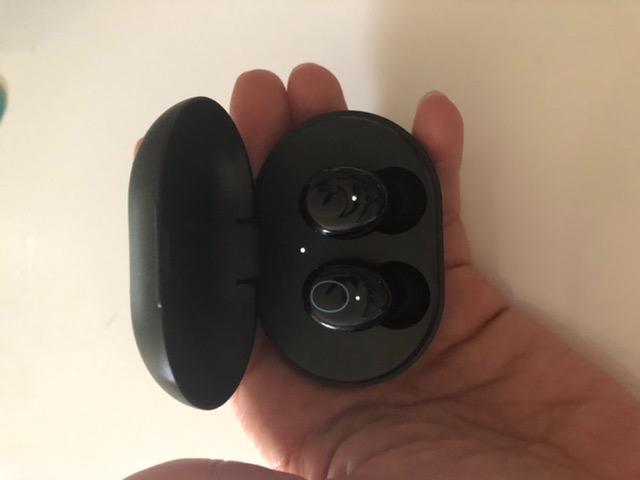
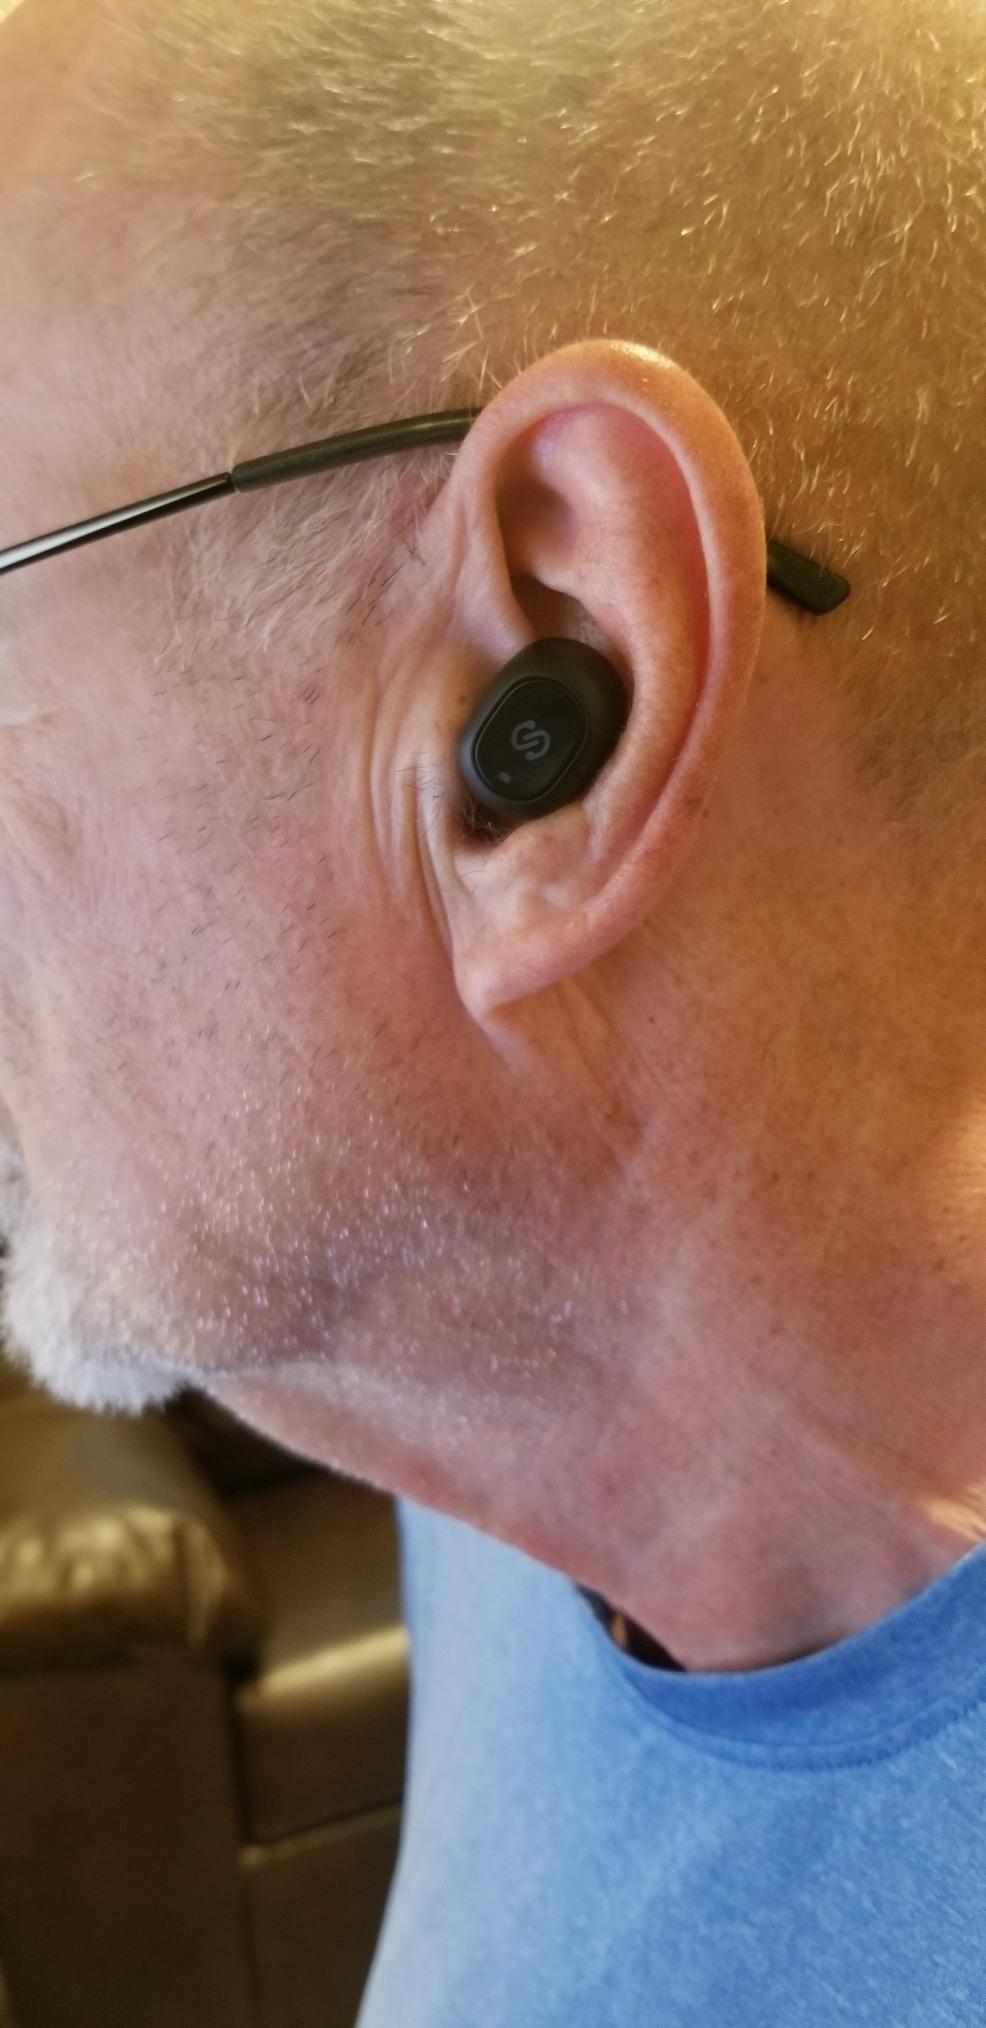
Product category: earbuds
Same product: no